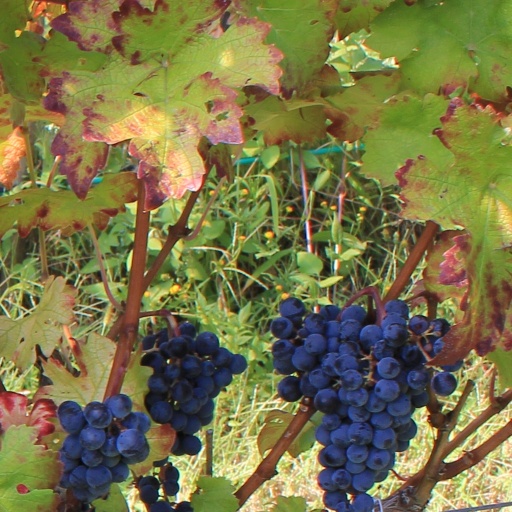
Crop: grape